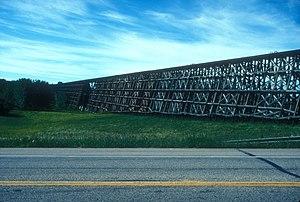
Rochfort Bridge est un hameau du Comté de Lac Sainte-Anne, situé dans la province canadienne d'Alberta.
Le comté de Lac Sainte-Anne est un district municipal de 10,260 habitants en 2011, situé dans la province d'Alberta, au Canada.